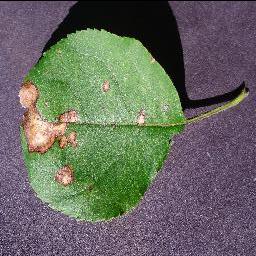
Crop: apple
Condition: black_rot